Ricky Stenhouse Jr.

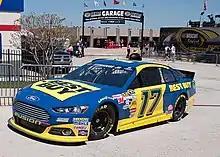
Stenhouse during practice for the 2013 NRA 500 at Texas Motor Speedway

To prepare for the 2013 season, Stenhouse ran in the AAA 400 at Dover International Speedway where he finished 12th, the Bank of America 500 at Charlotte Motor Speedway where he finished 35th because of engine problems, but he was running near the front of the field. He also ran in the season finale Ford 400 at Homestead-Miami Speedway in which bad luck struck again as he cut a tire and smacked the wall, similar to what happened to Marcos Ambrose two races before, in Texas. In all of these races he ran in the No. 6 car of Roush Fenway Racing sponsored by Cargill, Best Buy, and Fifth Third Bank respectively.